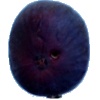
Label: Fig 1